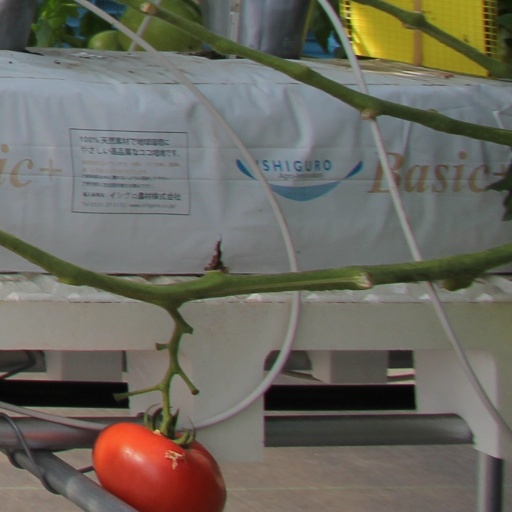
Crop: tomato